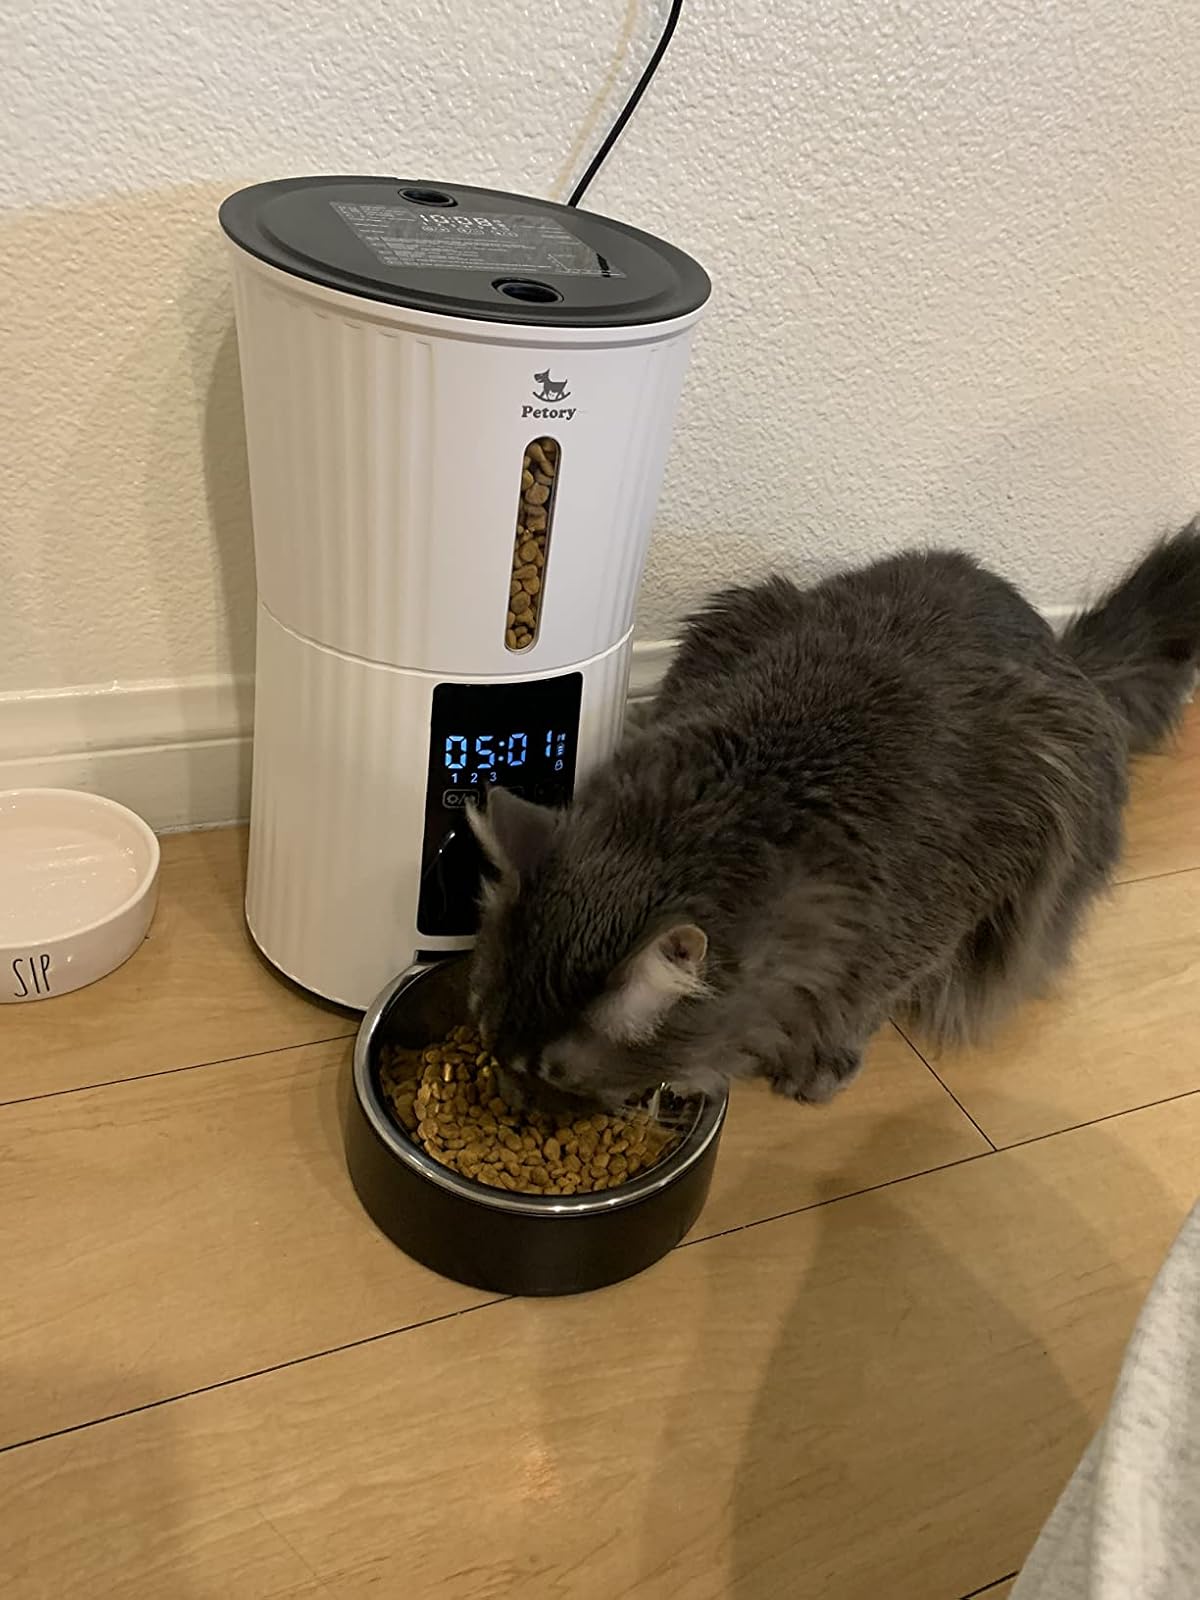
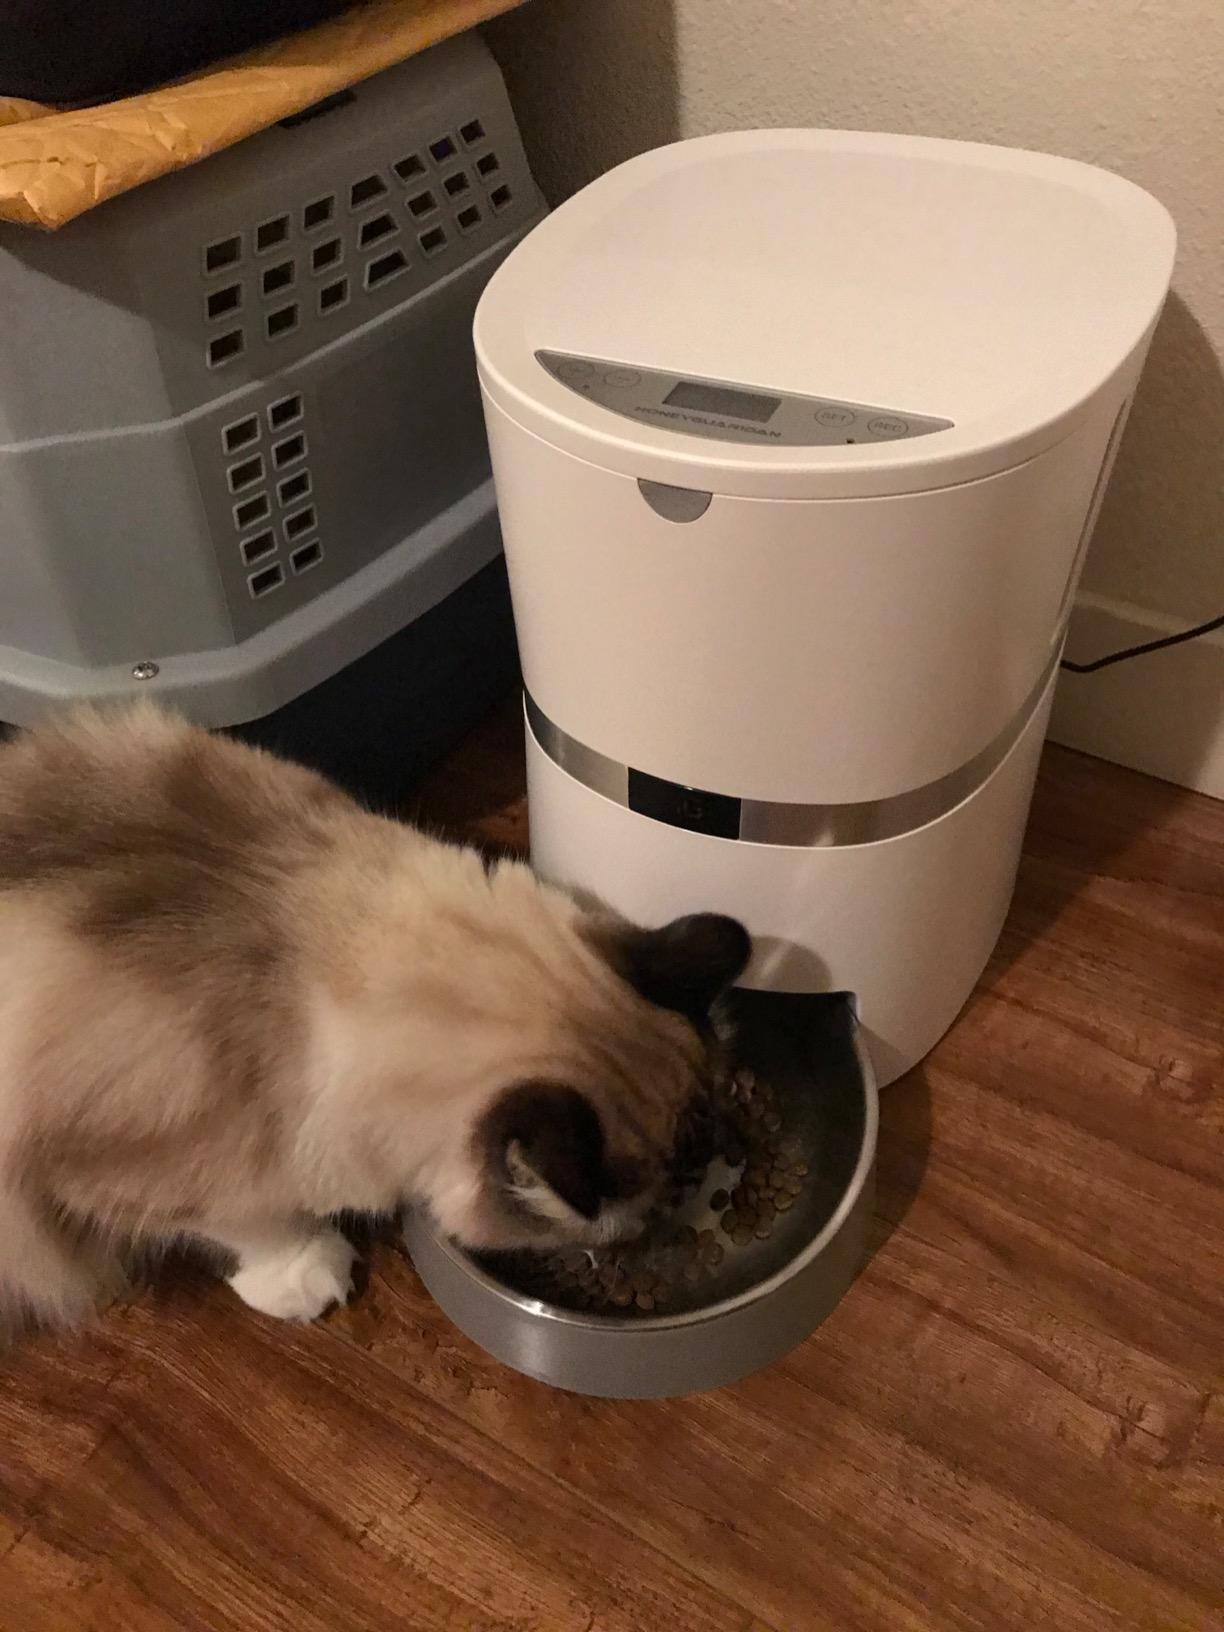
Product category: items_feeder
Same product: no